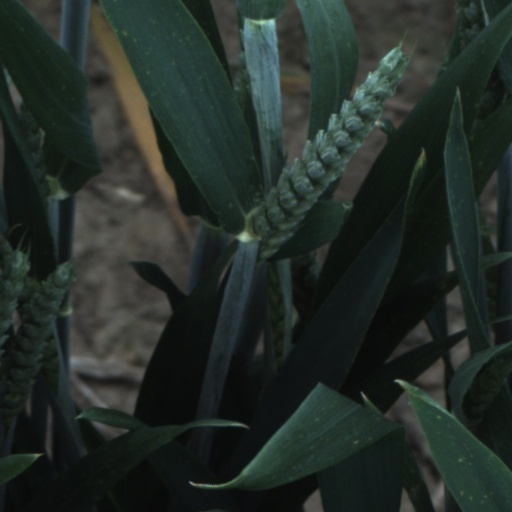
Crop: wheat